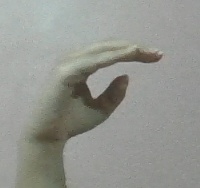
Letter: jeem